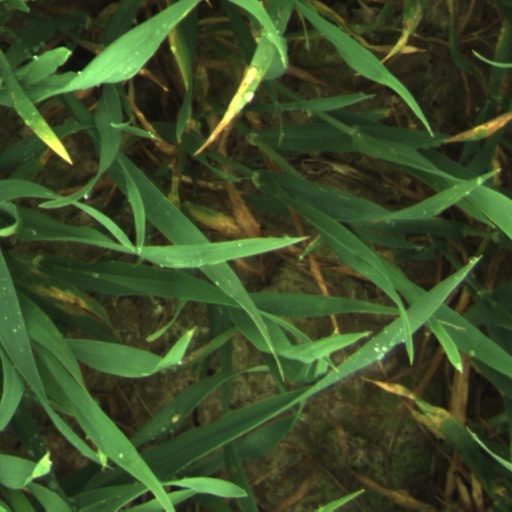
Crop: wheat